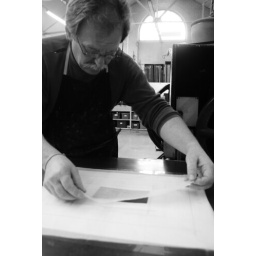
placing paper over the plate